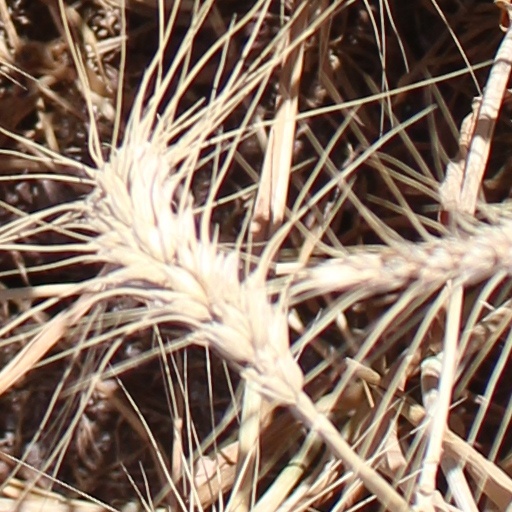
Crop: wheat